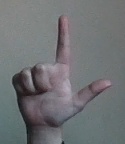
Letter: laam